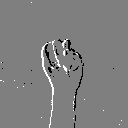
ASL letter: n